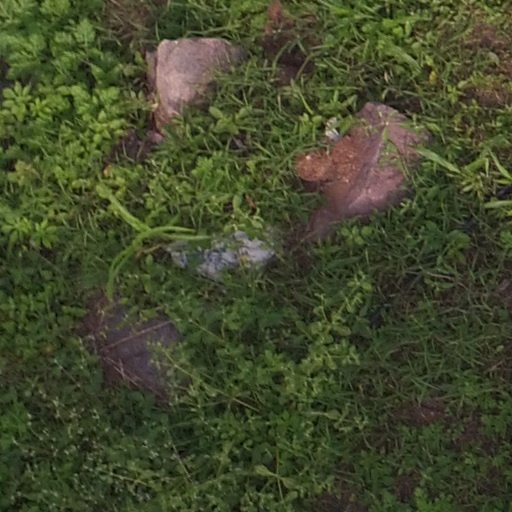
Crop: maize; corn